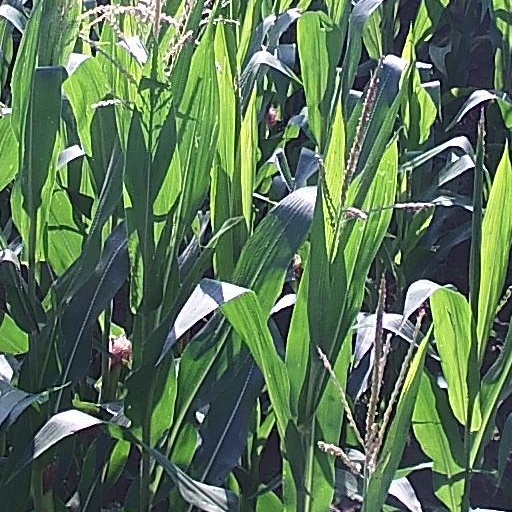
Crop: maize; corn